Michael J. McGivney

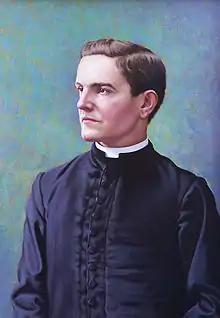
Michael J. McGivney

From his own experience, McGivney recognized the devastating effect on immigrant families of the father and wage earner's untimely death. Many Catholics were still struggling to assimilate into the American economy. On March 29, 1882, while an assistant pastor at Saint Mary's Church in New Haven, Connecticut, McGivney founded the Knights of Columbus, with a small group of parishioners, as a mutual aid society, to provide financial assistance, in the event of the men's deaths, to their widows and orphans. The organization developed as a fraternal society. McGivney was also known for his tireless work among his parishioners.